Robert Luketic

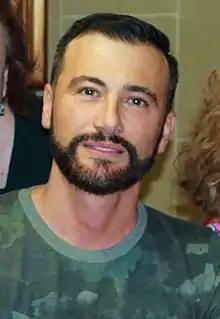
Luketic in 2016

Robert Luketic (Croatian: Luketić) is an Australian film director. His films include "Legally Blonde" (2001), "Monster-in-Law" (2005), "21" (2008), "Killers" (2010), and "Paranoia" (2013).